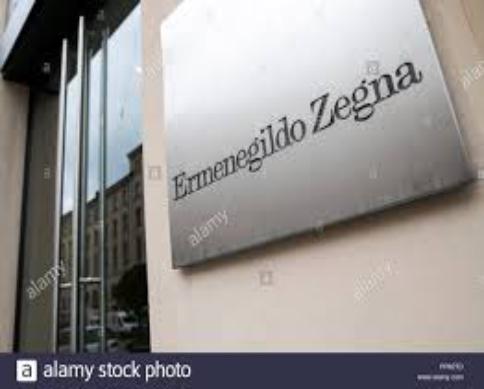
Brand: Ermenegildo Zegna
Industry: Clothes